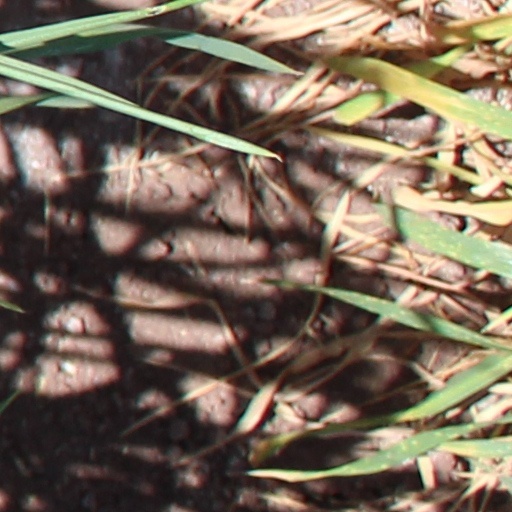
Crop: wheat